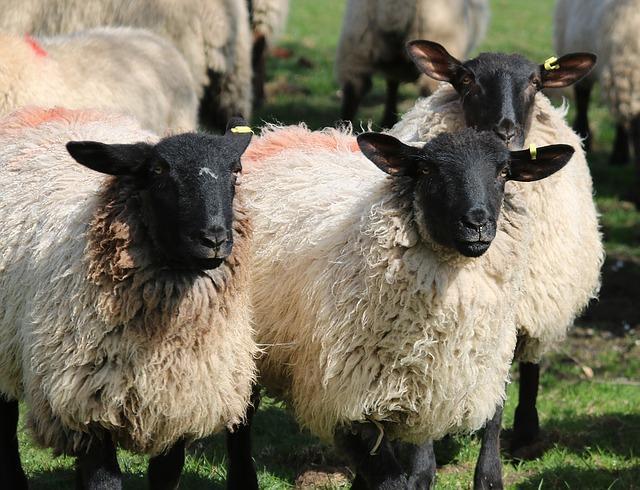
sheep